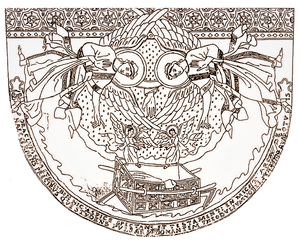
Oratoire carolingien de Germigny-des-Prés, croquis de la mosaïque (image du domaine public modifié)
L’oratoire carolingien de Germigny-des-Prés ou église de la Très-Sainte-Trinité est une église française située à Germigny-des-Prés dans le département du Loiret, en région Centre-Val de Loire.